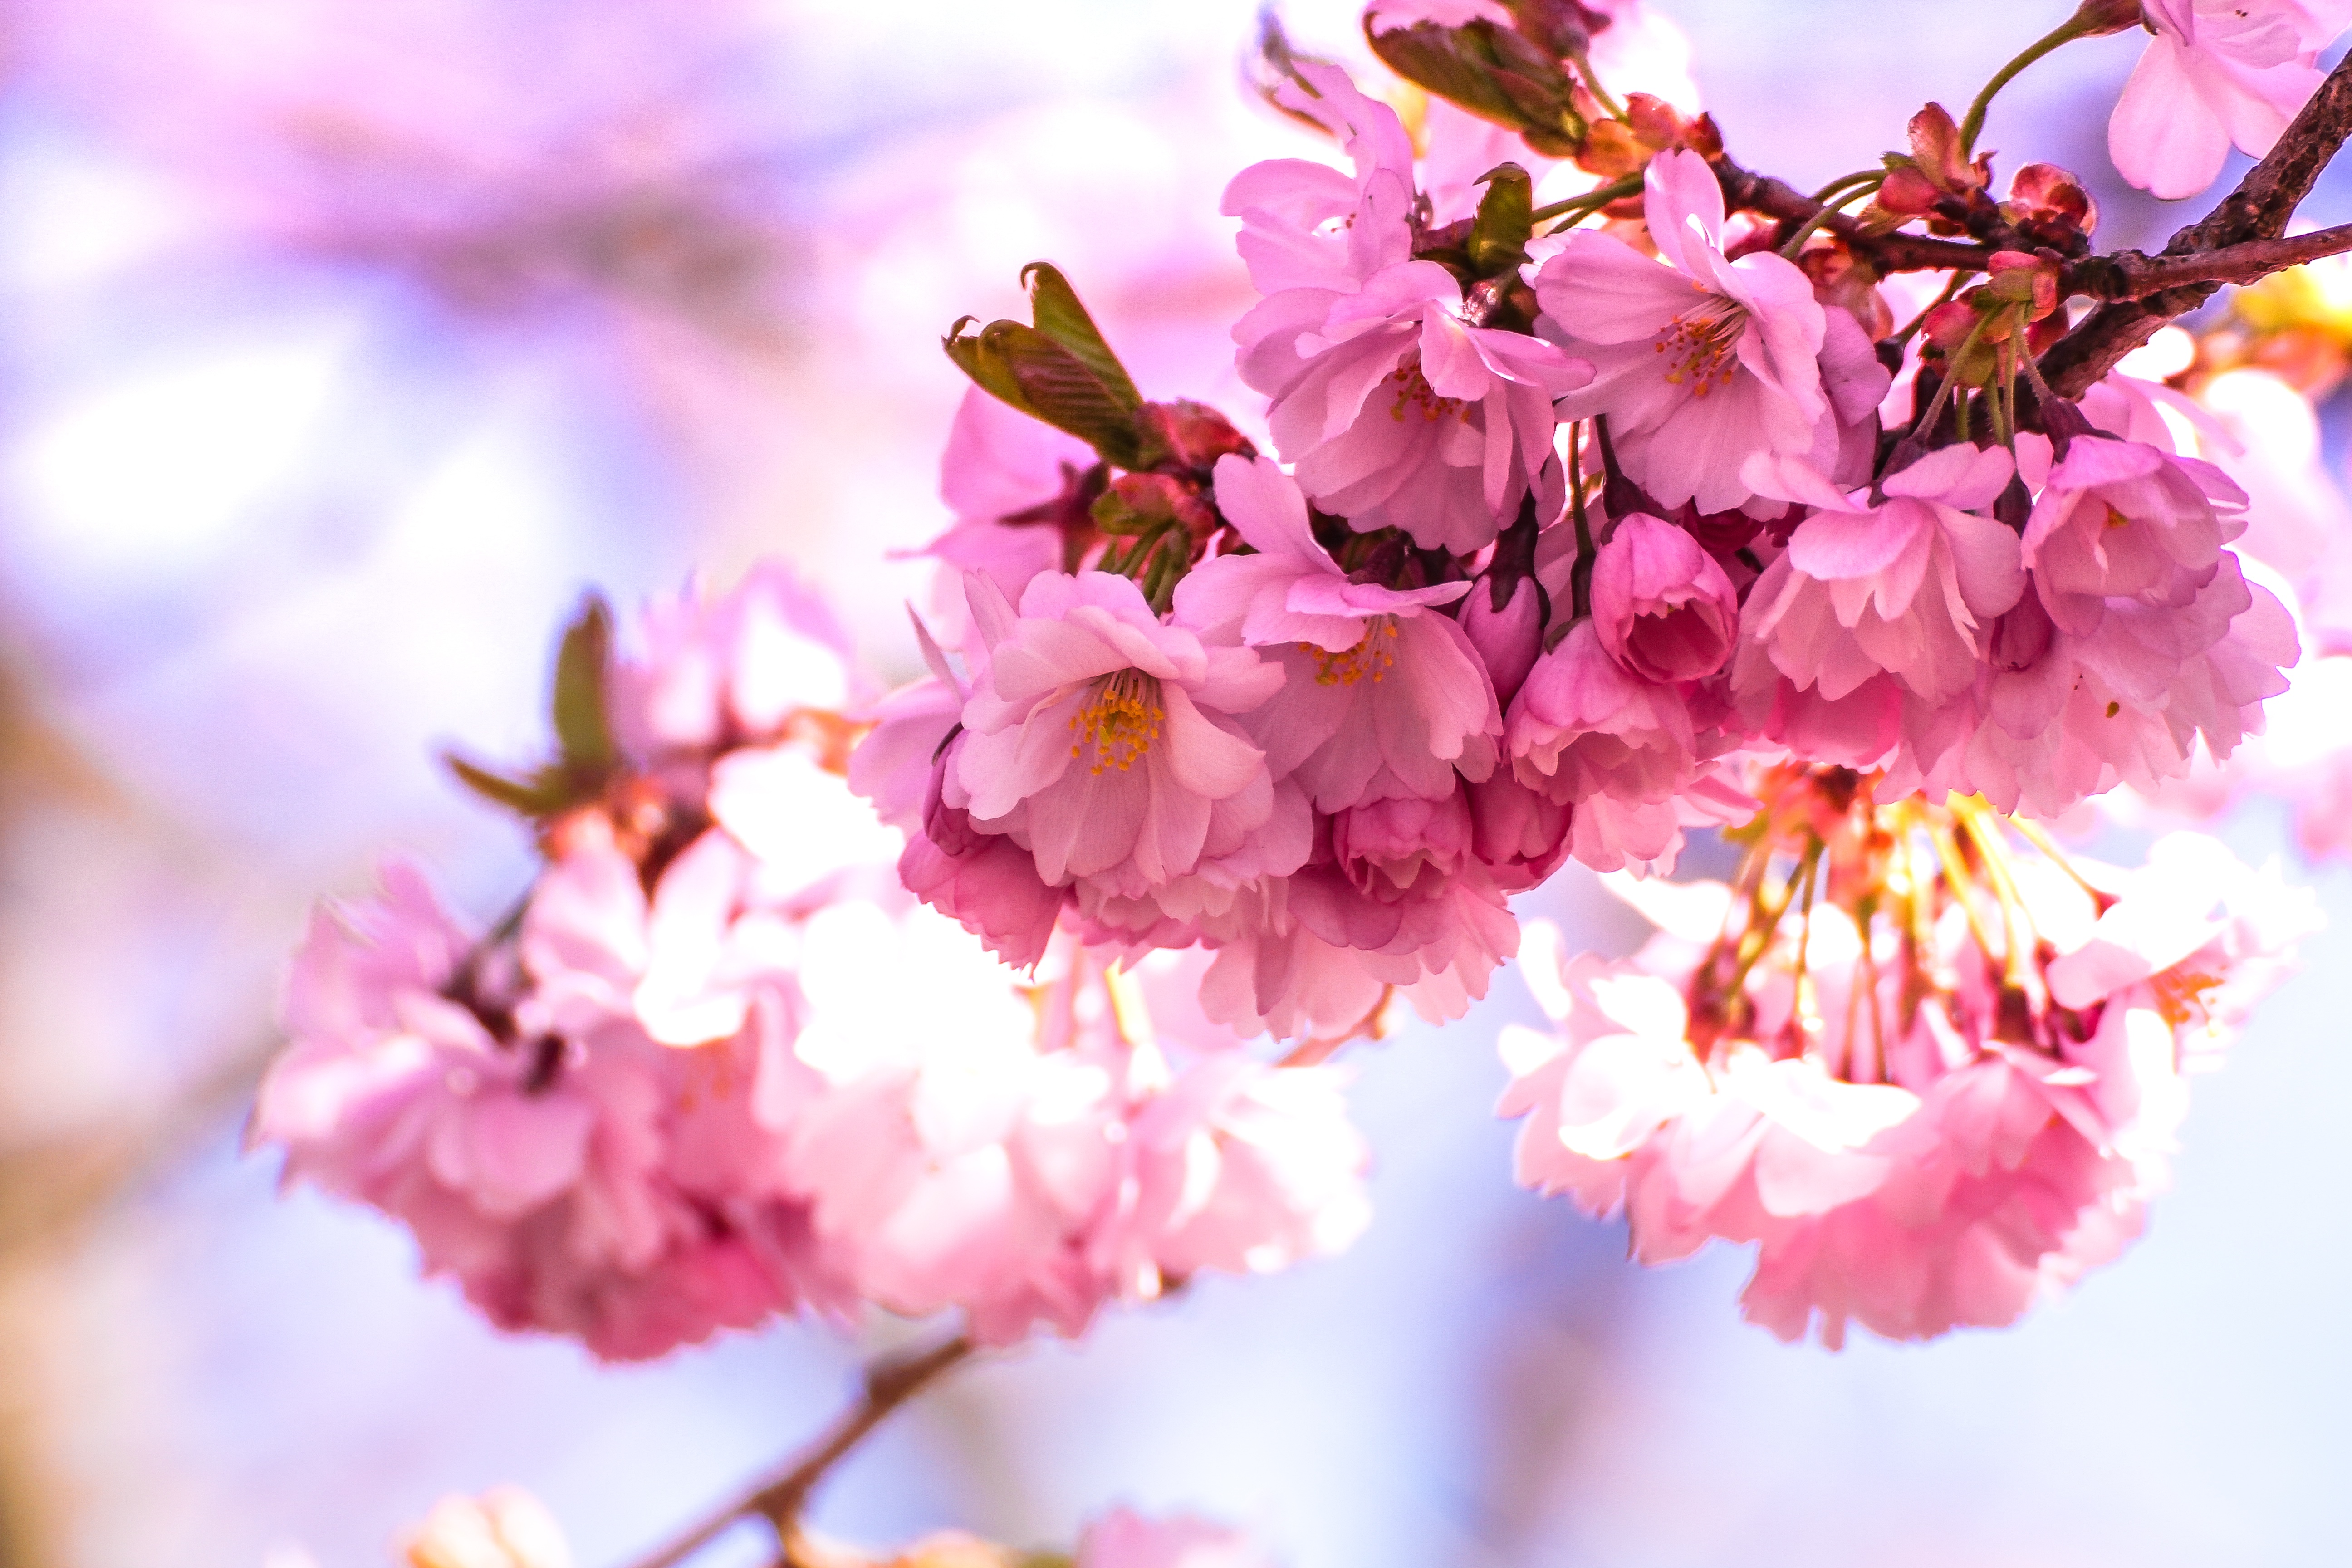
tree, branch, blossom, plant, fruit, flower, petal, food, spring, produce, pink, flora, cherry blossom, cherry, macro photography